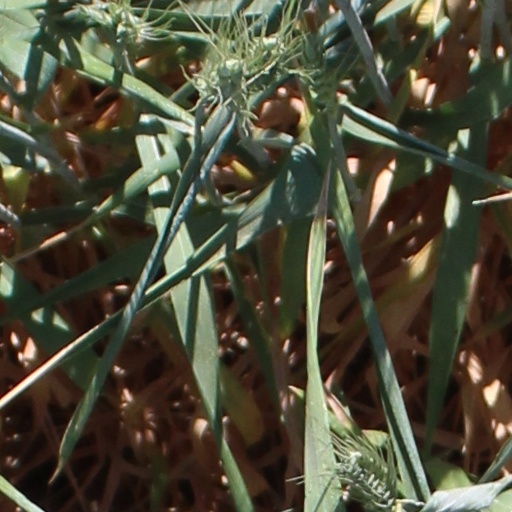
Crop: wheat